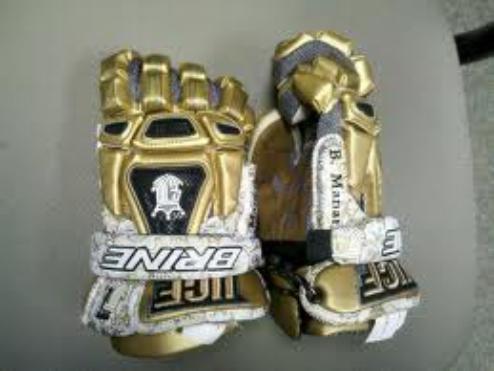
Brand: brine
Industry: Clothes